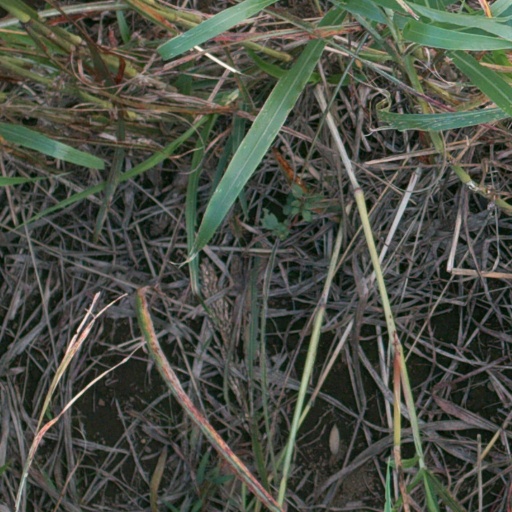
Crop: sorghum